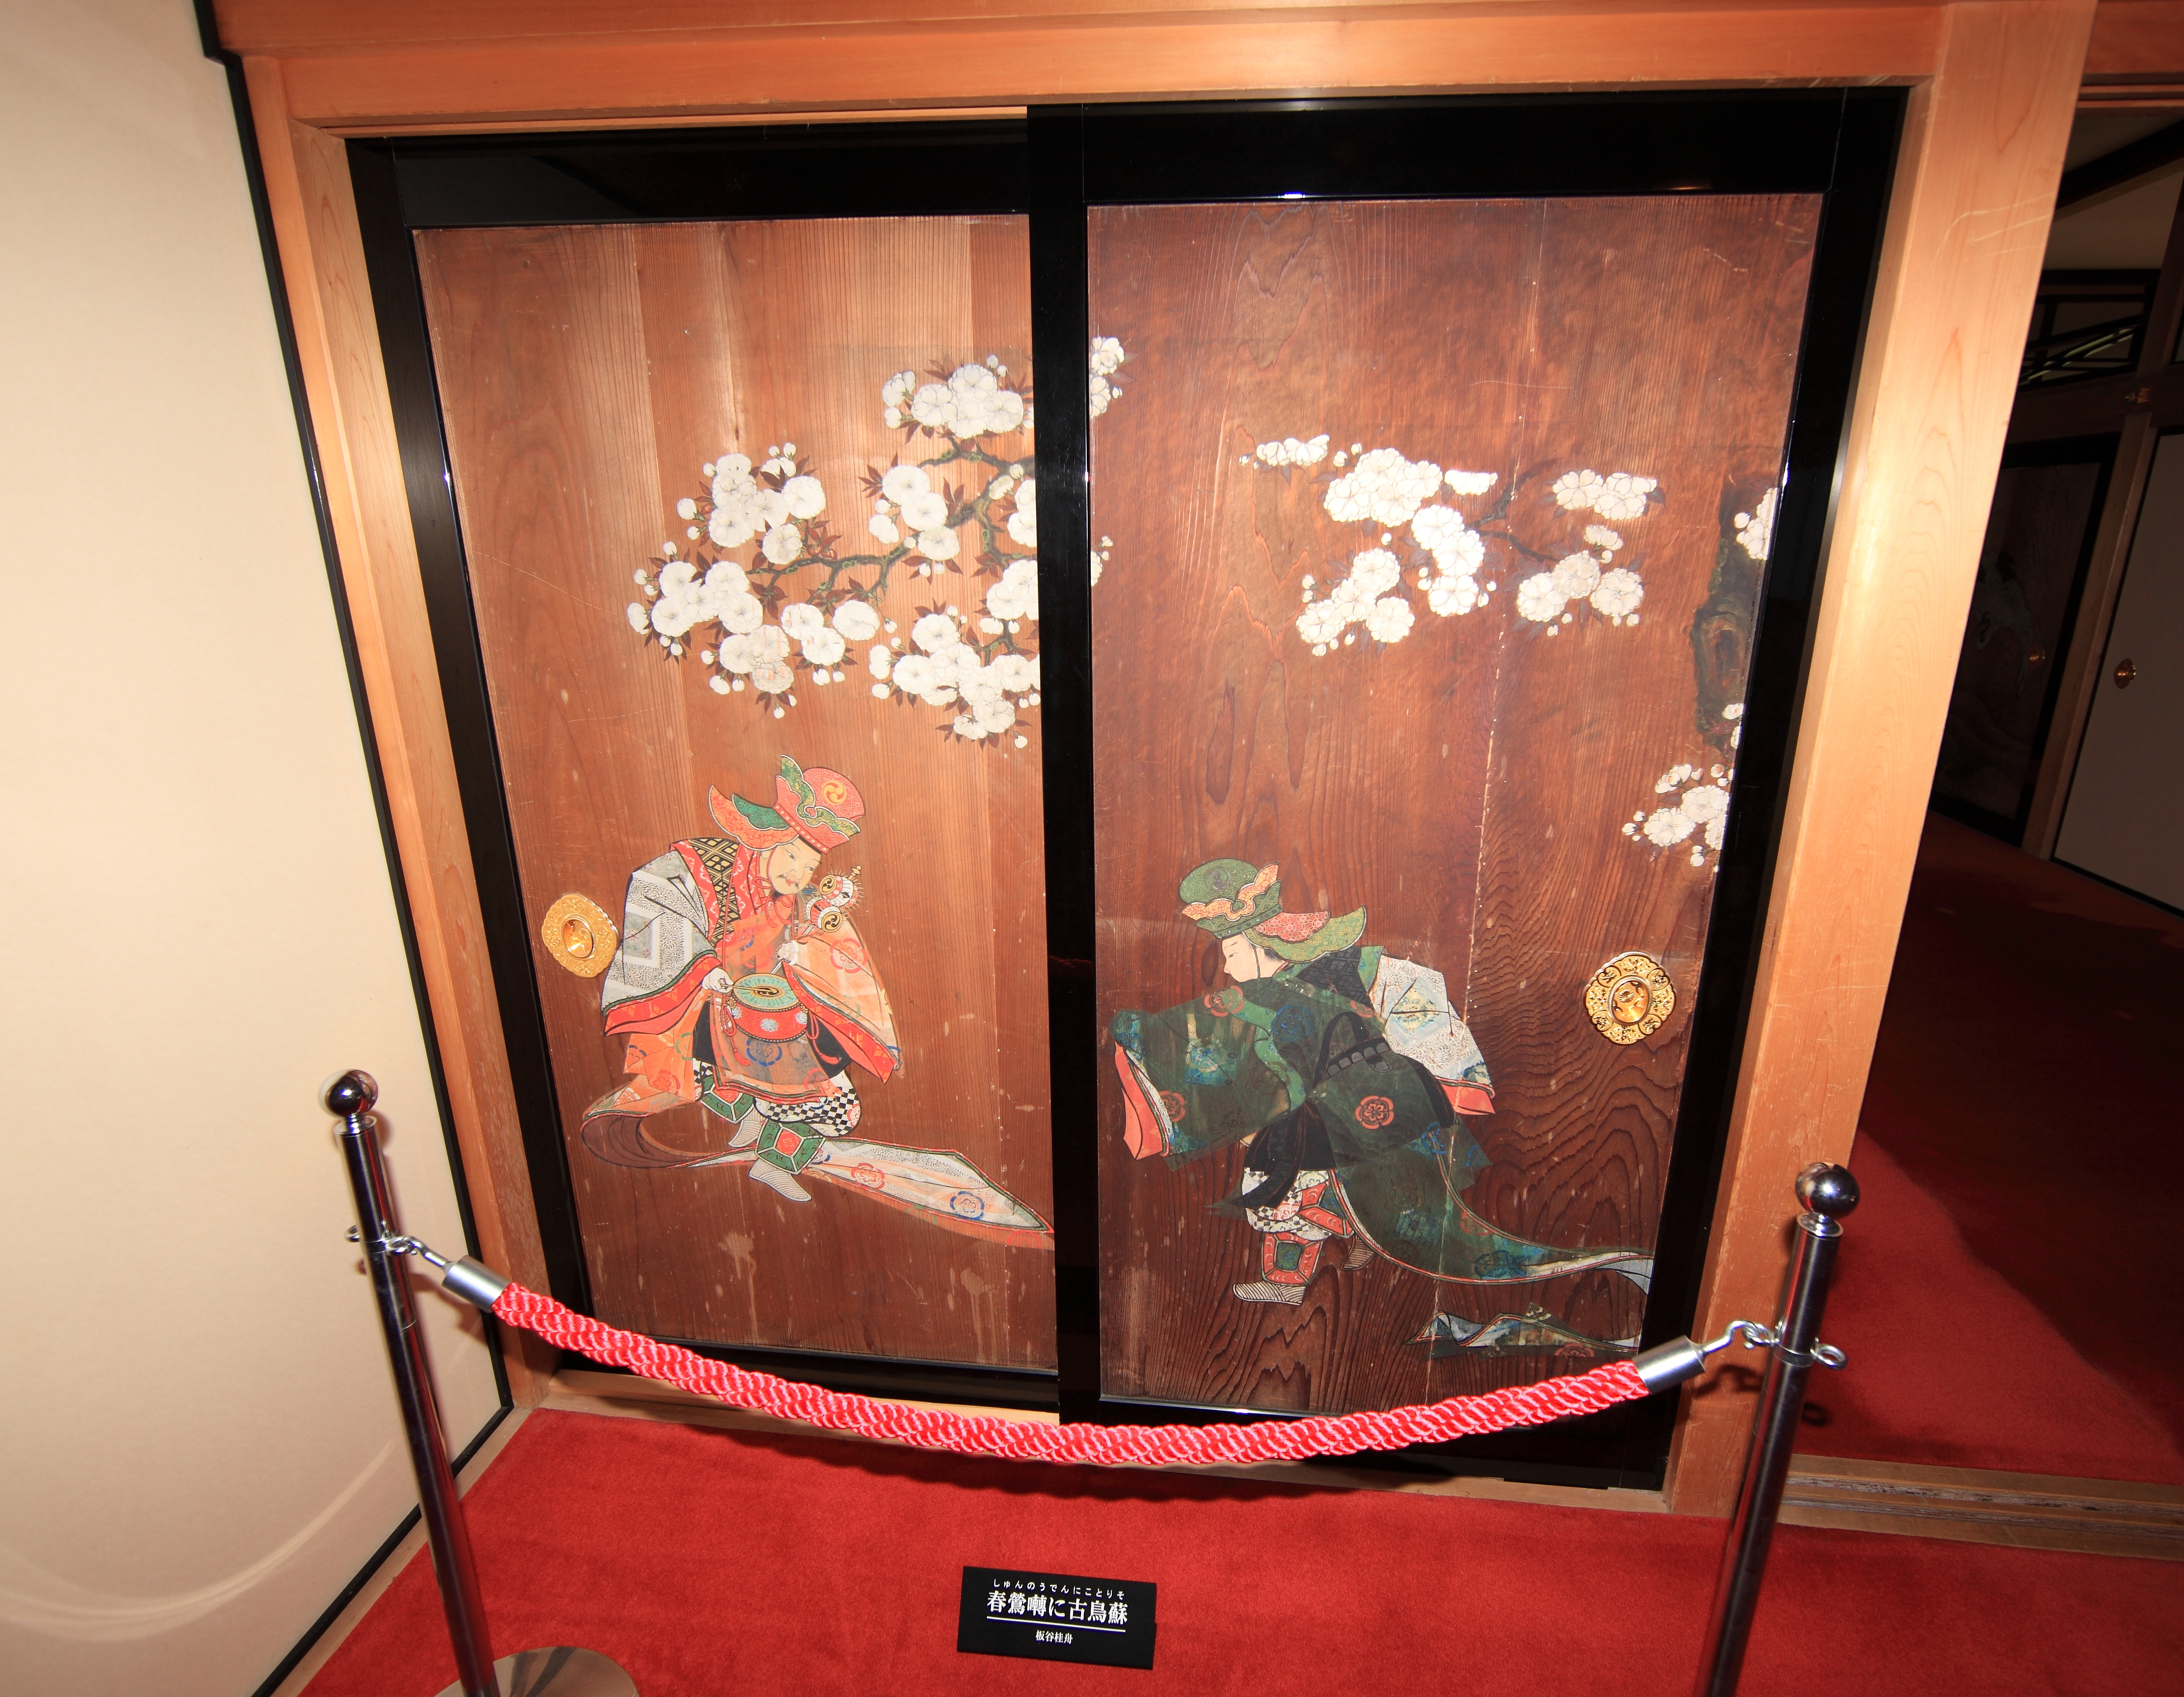
villa, house, interior, window, home, wall, high, furniture, room, interior design, art, cool image, design, japanese, tochigi, 5d, style, hires, imperial, markii, traditional, hi, res, resolution, nikkoh, tamozawagoyoutei, window covering